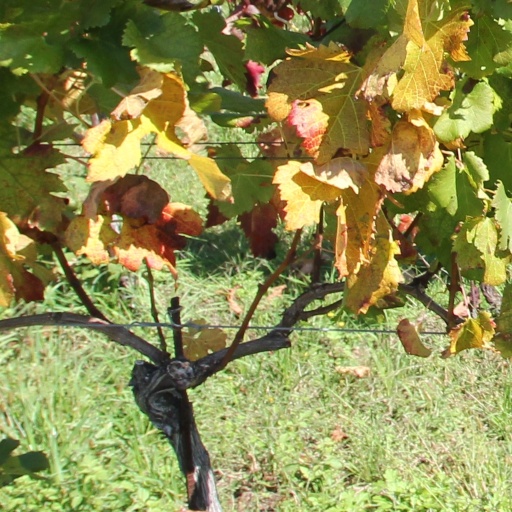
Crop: grape